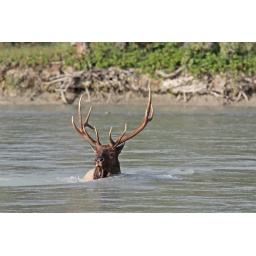
Elk crosses the Athabasca river near the bridge in Jasper town